Ben's Chili Bowl

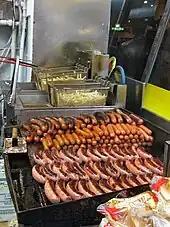
The grill inside Ben's Chili Bowl

In the summer of 2007, the owners of Ben's led a coalition of ten small local businesses to broker a deal with a local energy company to convert operations to 100% wind energy. The "New York Post" quoted Nizam Ali as saying, "We see this as part of being involved in what is good for the neighborhood, what's good for the city...It's a good idea that helps the environment and, it turns out, makes economic sense for all of us."